Naumburg Cathedral and the High Medieval Cultural Landscape of the Rivers Saale and Unstrut

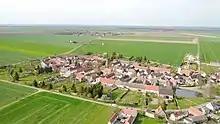
Ebersorda

The area provided moderate climate, fertile soils, rich water sources and wood supply through forests and was populated by Stone Age hunters 380 000 years ago . From the Neolithic Age onwards throughout all prehistoric times, the area was settled.